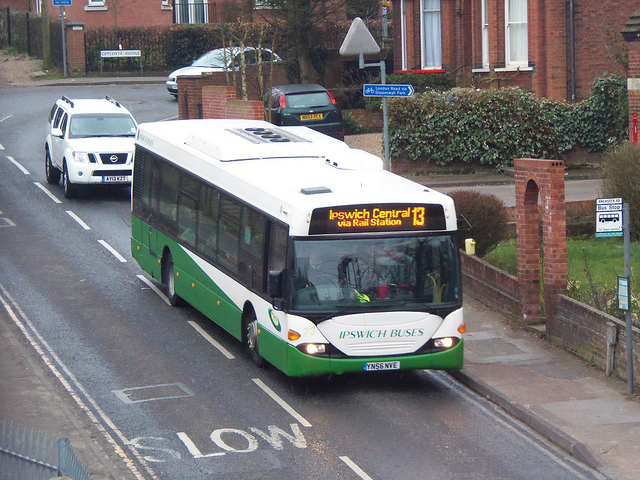
A green and white bus traveling down a street.

The bus is followed closely by a white SUV.

A green and white bus driving next to brick buildings.

A transit bus traveling down a street with vehicles following behind it.

A white and green bus on road next to a car.